Ilya São Paulo

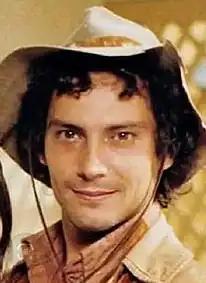

Ilya Flaherty Santana São Paulo (13 September 1963 – 31 January 2023) was a Brazilian actor, mainly active in telenovelas.